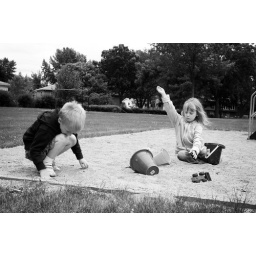
Katie and Ben in the sand box